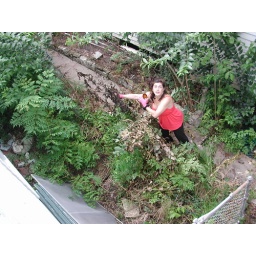
Xy gets ready to clear some brush in the wilds of our next door neighbor's yard.